Battles of Lexington and Concord

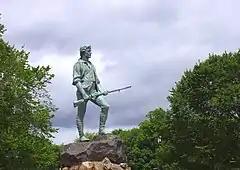
This statue is known as "The Lexington Minuteman" is commonly believed to depict Captain John Parker. It is by Henry Hudson Kitson and stands at the town green of Lexington, Massachusetts.

A shot rang out. According to Captain Laurie's later report, the shot was likely a warning shot fired by a panicked, exhausted British soldier from the 43rd. Two other Regulars then fired shots that splashed into the river. Next the narrow group up front, possibly thinking an order to fire had been given, fired a ragged volley before Laurie could stop the firing.